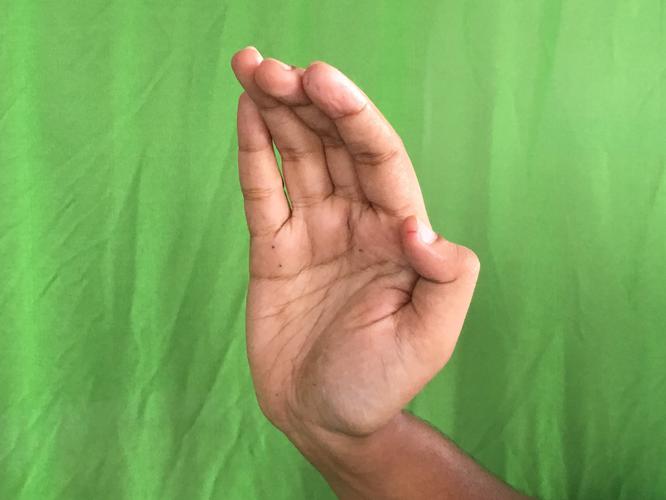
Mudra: Sarpasirsha
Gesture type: single_hand